At the Jazz Band Ball

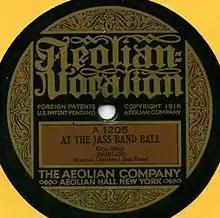
1917 release as an Aeolian Vocalion 78, A1205, as "At the Jass Band Ball".

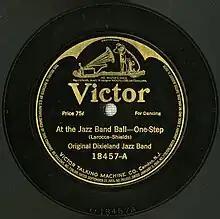
"At the Jazz Band Ball" by the ODJB released as a Victor 78 single, 18457-A, 1918.

"At the Jazz Band Ball" is a 1917 jazz instrumental recorded by the Original Dixieland Jazz Band. The instrumental is one of the earliest and most recorded jazz compositions. It is a jazz classic and a standard of the genre.